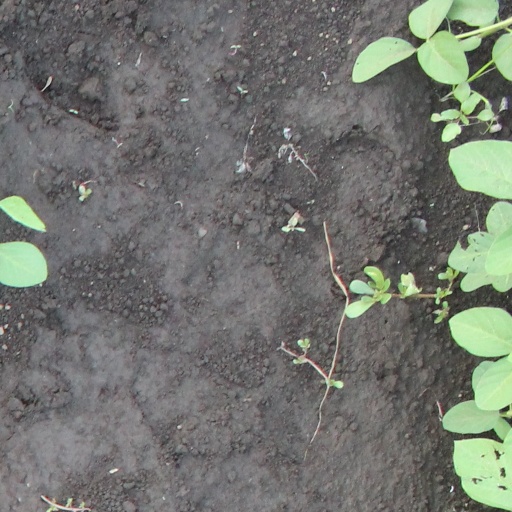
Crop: soybean